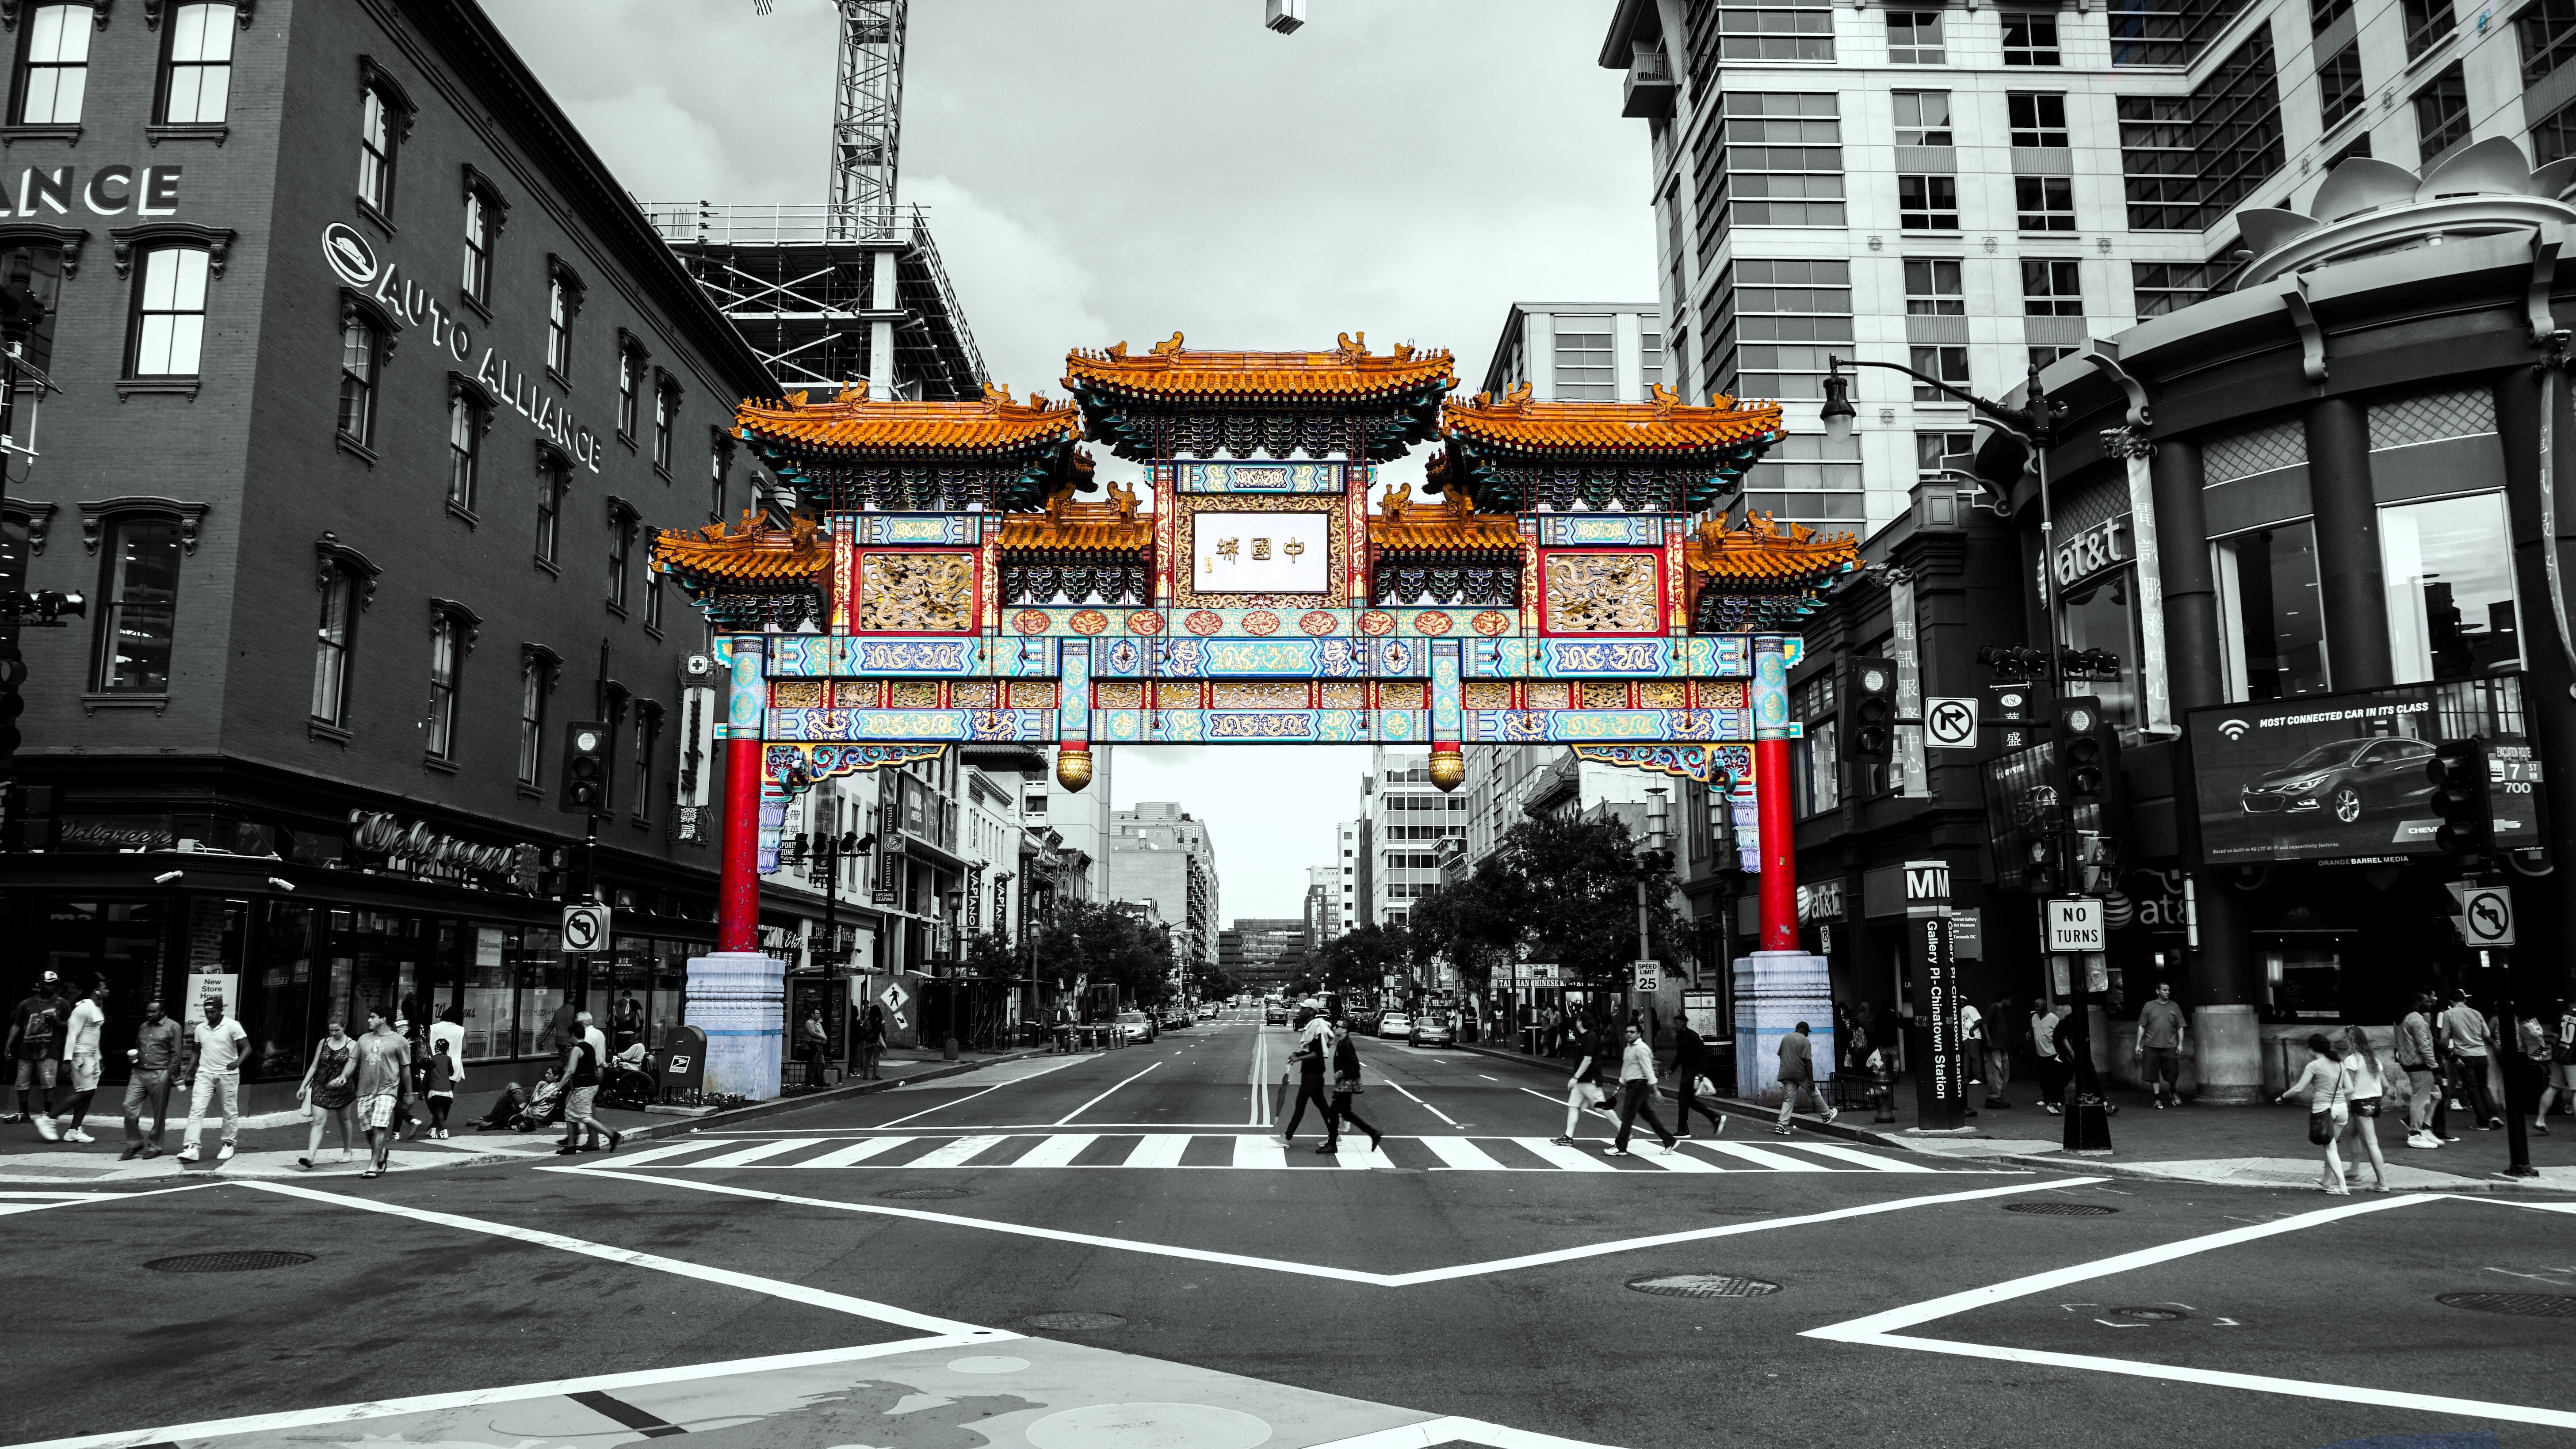
pedestrian, road, street, town, city, cityscape, downtown, monochrome, lane, infrastructure, metropolis, urban area, human settlement, metropolitan area, nonbuilding structure